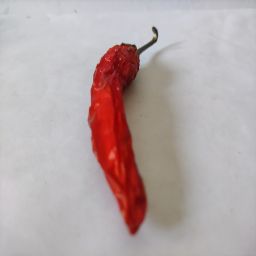
Crop: New Mexico Green Chile
Quality: Dried